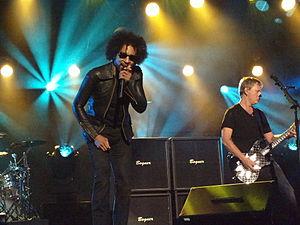
The Devil Put Dinosaurs Here est le cinquième album studio du groupe de rock américain Alice in Chains, sorti le 28 mai 2013 sur le label Capitol Records. Il est le deuxième album après la reformation du groupe. Après une tournée mondiale pour promouvoir son album précédent, Black Gives Way to Blue, Alice in Chains a commencé à travailler sur un nouvel album. La réalisation de The Devil Put Dinosaurs Here a duré plus d'un an et la sortie de l'album a été retardée à plusieurs reprises. Le groupe est entré en studio en juillet 2011 pour commencer à travailler sur son cinquième album. Au cours de l'écriture et pendant les sessions d'enregistrement, le guitariste Jerry Cantrell a dû subir une intervention chirurgicale à l'épaule, ce qui a retardé la conception de l'album. Les sessions d'enregistrement de l'album seront achevées en décembre 2012.
Alice in Chains est un groupe de rock américain, originaire de Seattle, ville de l'État de Washington. Formé en 1987 par le guitariste Jerry Cantrell et le chanteur Layne Staley, il s'agit de l'un des groupes de grunge les plus acclamés, et considéré comme partie intégrante des Big Four of Seattle aux côtés de Nirvana, Pearl Jam et Soundgarden.